David Toland

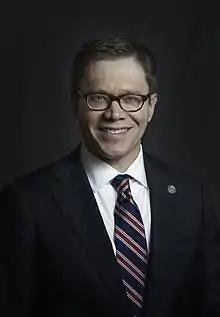
Official portrait, 2020

David C. Toland (born May 27, 1977) is an American politician and businessman concurrently serving as the 52nd lieutenant governor of Kansas and Kansas secretary of commerce.